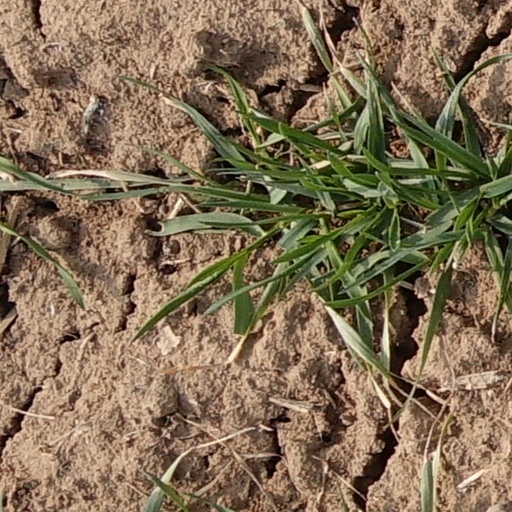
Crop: wheat